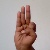
The image shows a hand gesture representing the letter 'F' in Indian Sign Language.